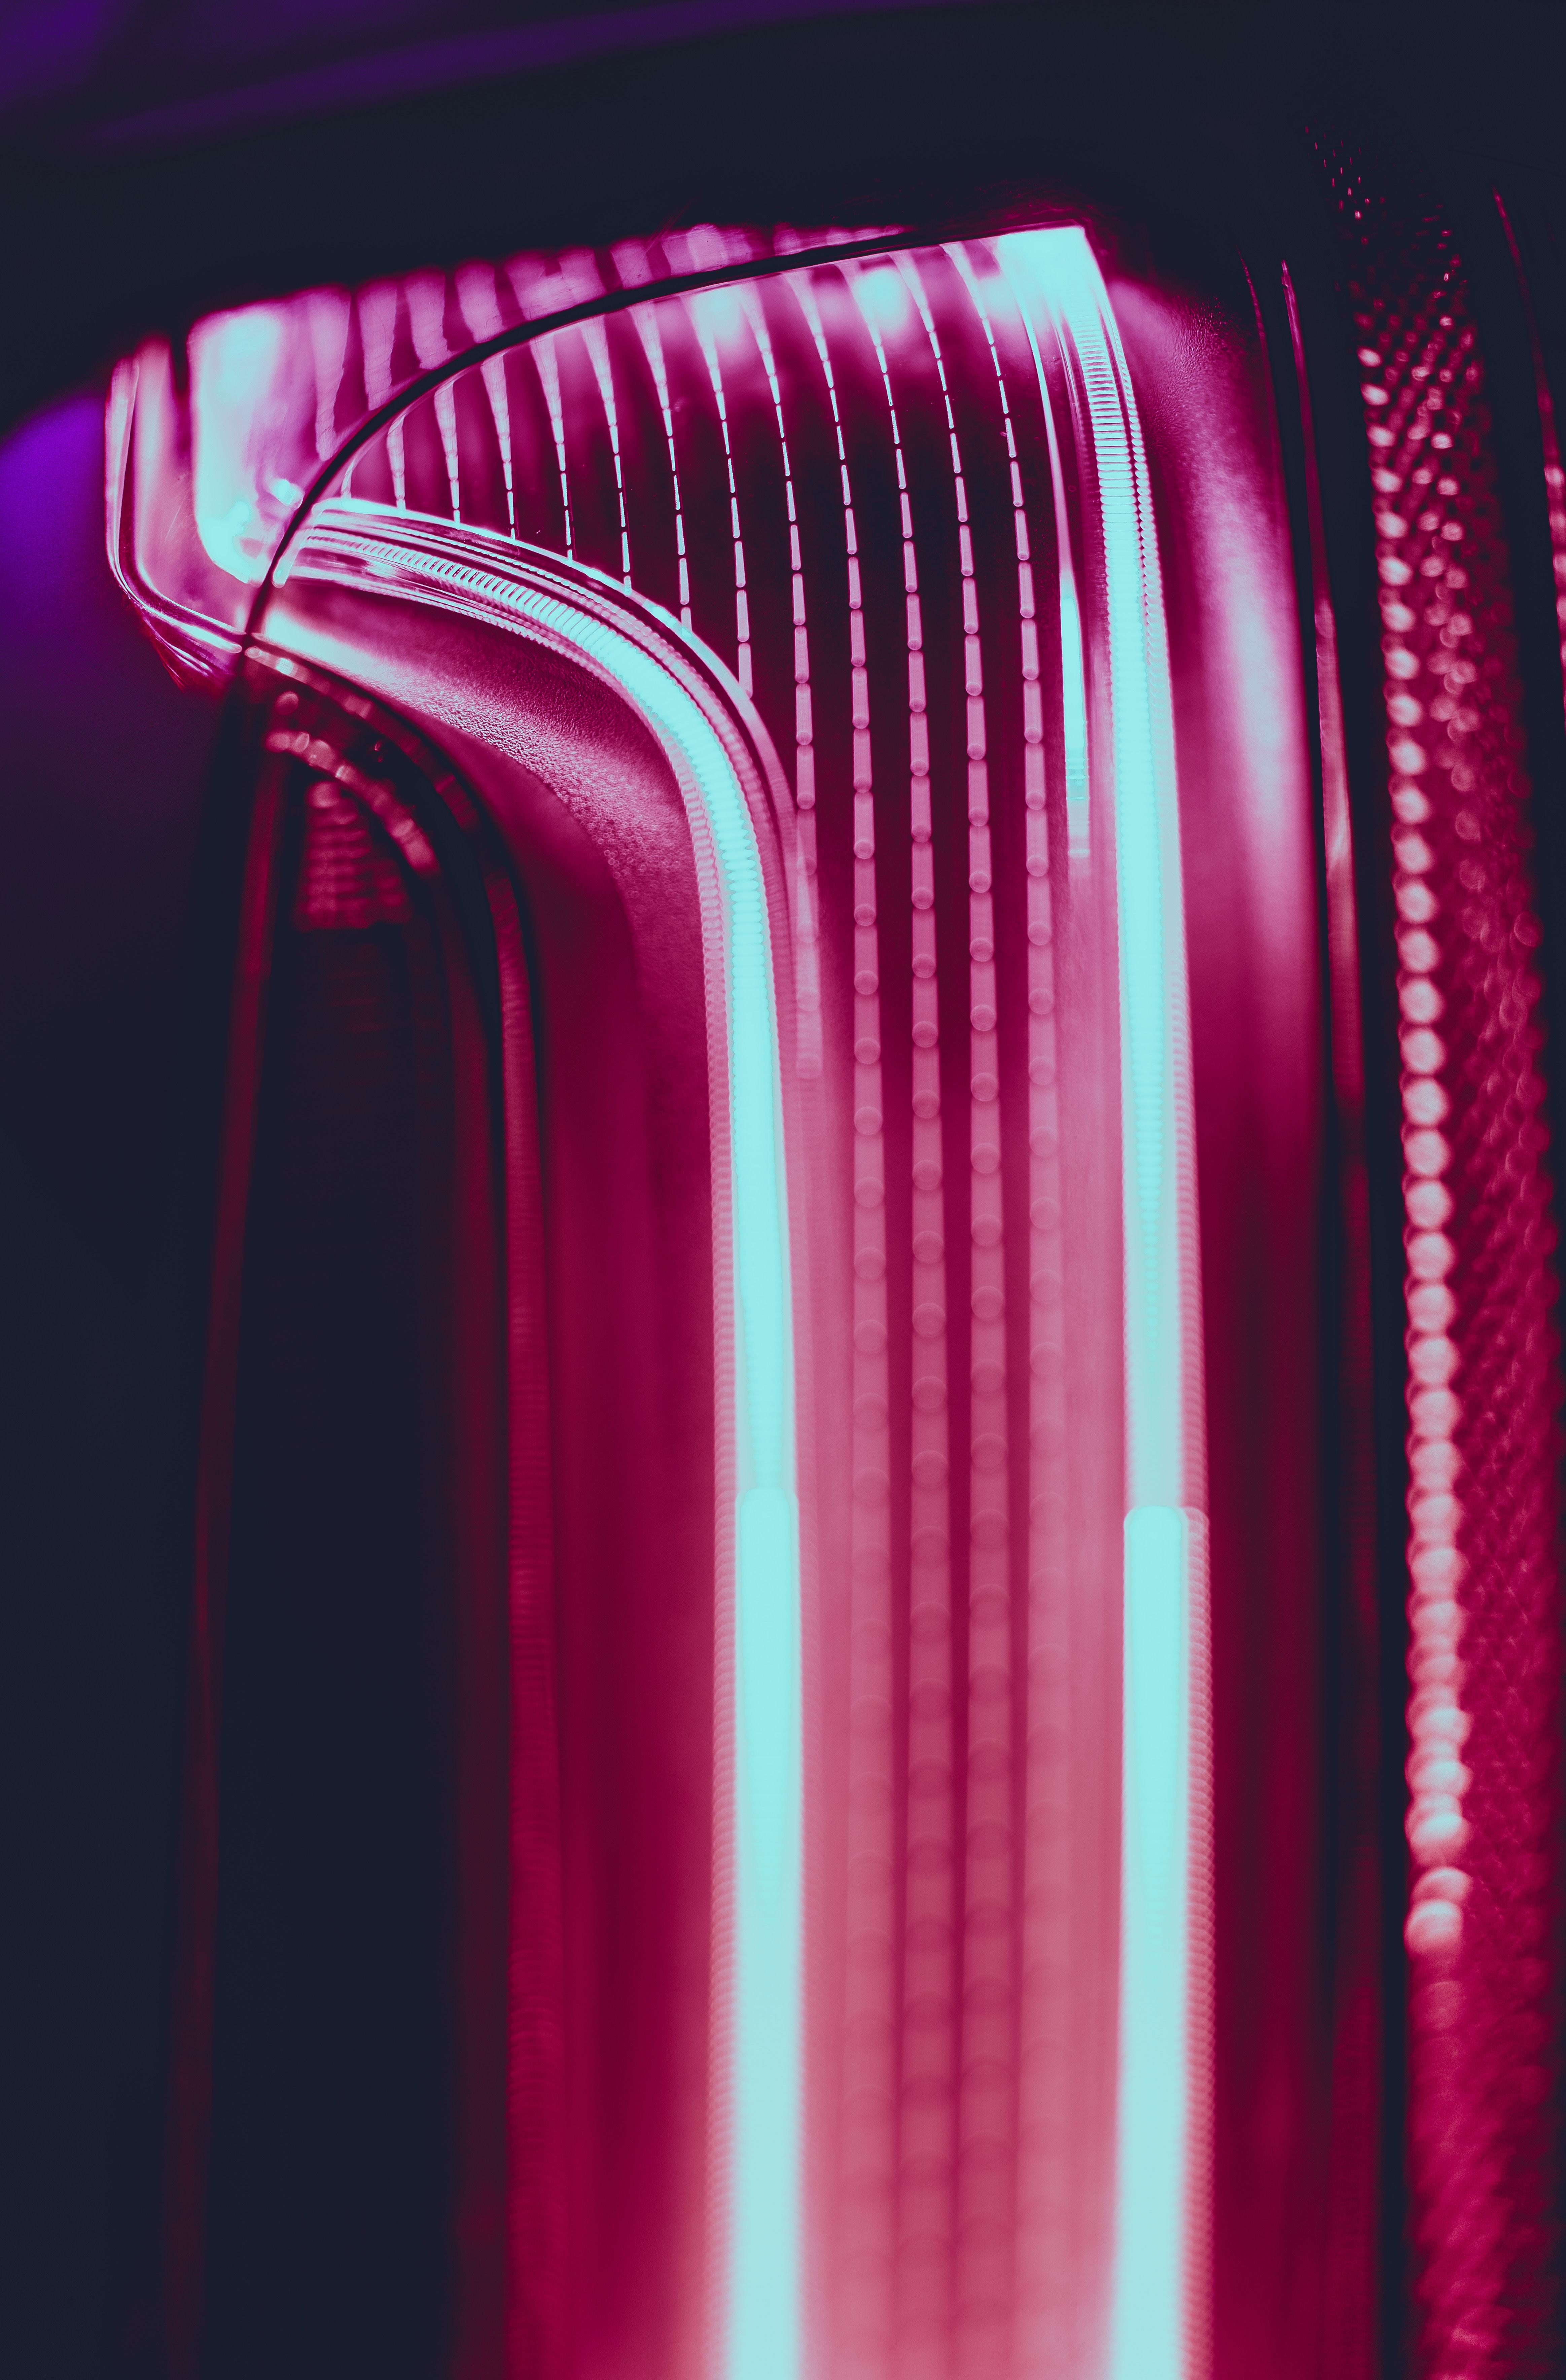
light, purple, pink, product, textile, magenta, product design